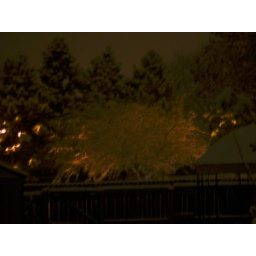
Across the fence a small park lined with snow covered trees in the spot light.